The Psychedelic Furs

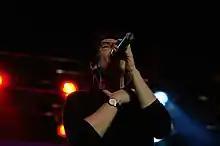
Richard Butler in 2006

By the mid-1980s, the band had become a staple on both US college radio and modern rock radio stations. Simultaneously, they were experiencing consistent mainstream success placing several singles in the charts on both sides of the Atlantic. Still, according to biographer Dave Thompson, they would "have more impact on future musicians than they ever did in the marketplace."